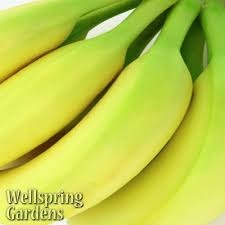
Label: banana